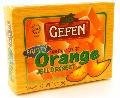
Item Name: Gefen Jello Orange, 3-Ounce (Pack of 24)
Value: 72.0
Unit: Ounce

Price: 2.42